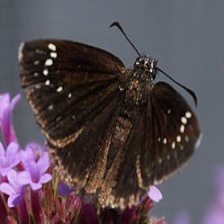
Species: SOOTYWING